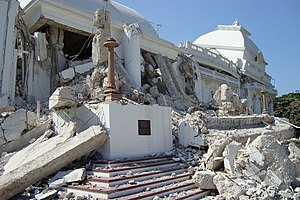
Præsidentpaladset (Haiti)
Paladset efter jordskælvet i 2010
Haitis præsidentpalads er præsidents residens i Haiti. Beliggende i Port-au-Prince. Det blev alvorligt beskadiget som følge af Jordskælvet i Haiti i 2010.